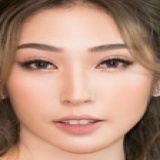
ca sĩ Khổng Tú Quỳnh